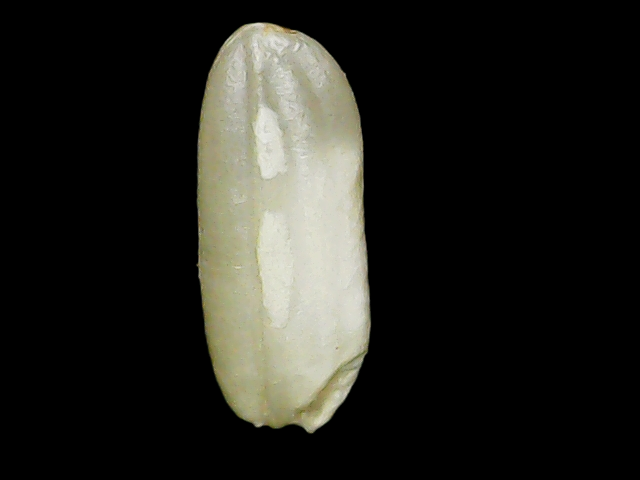
Rice variety: Binadhan24